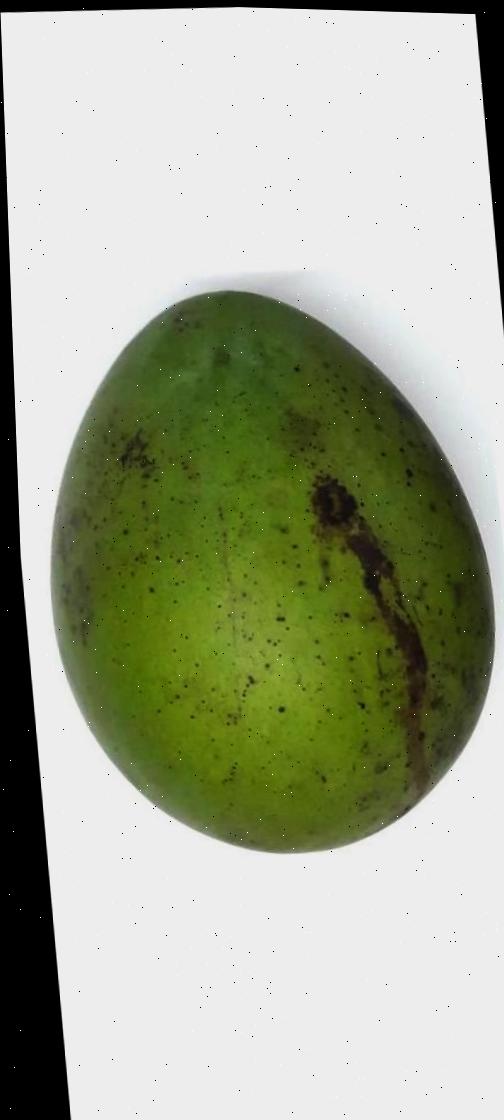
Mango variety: Harivanga